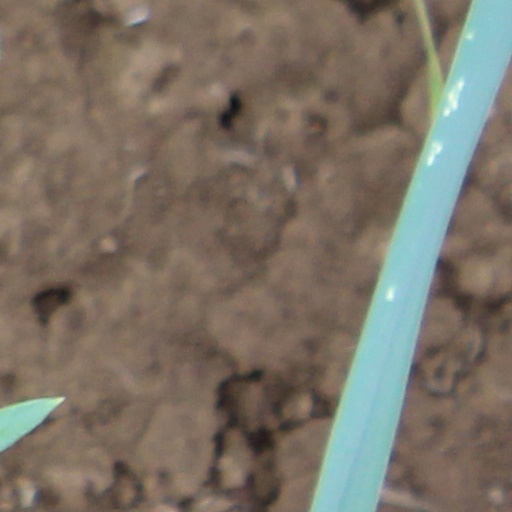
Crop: wheat